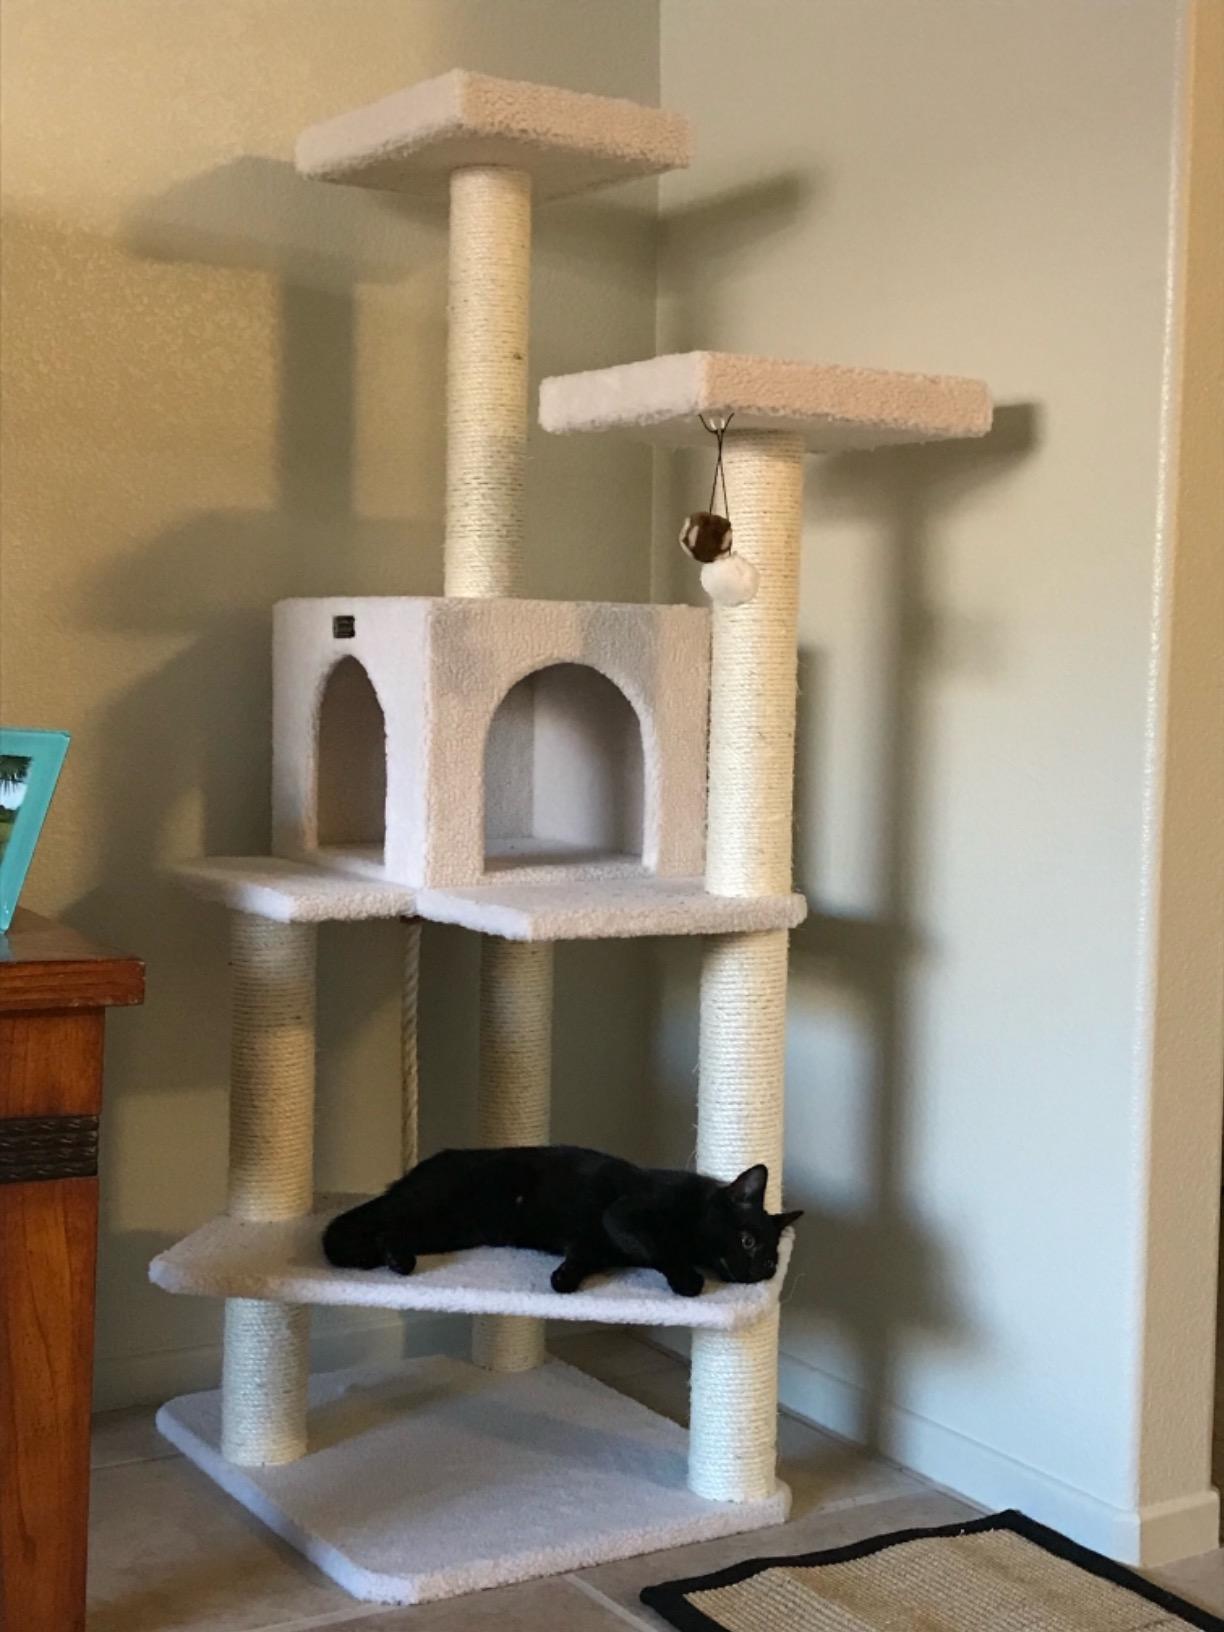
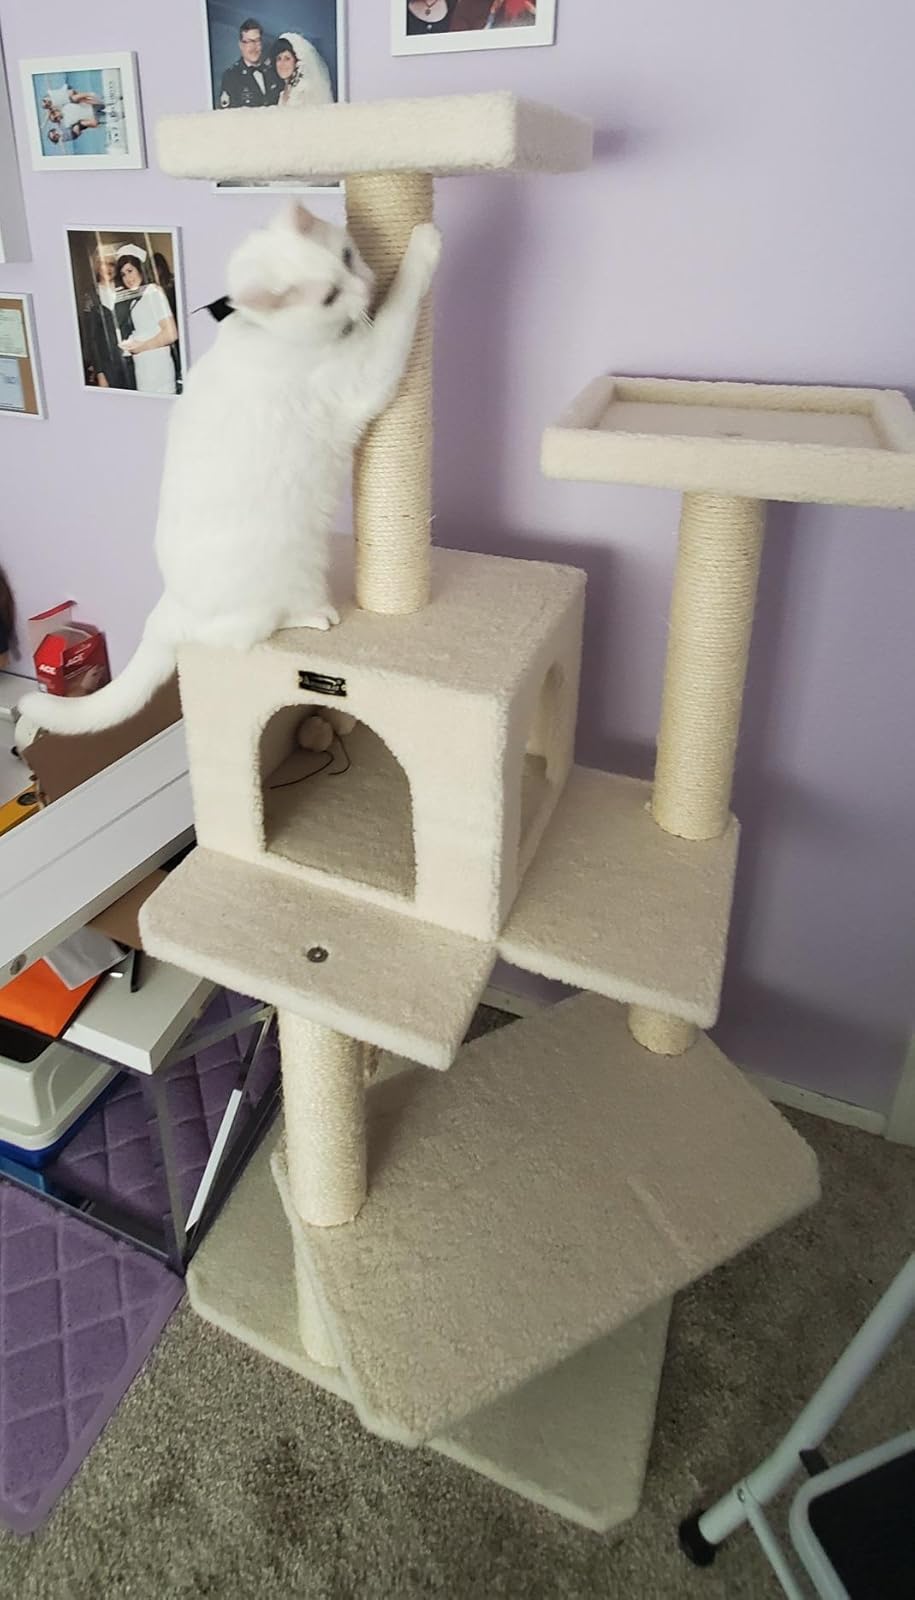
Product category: items_cat tree
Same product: yes